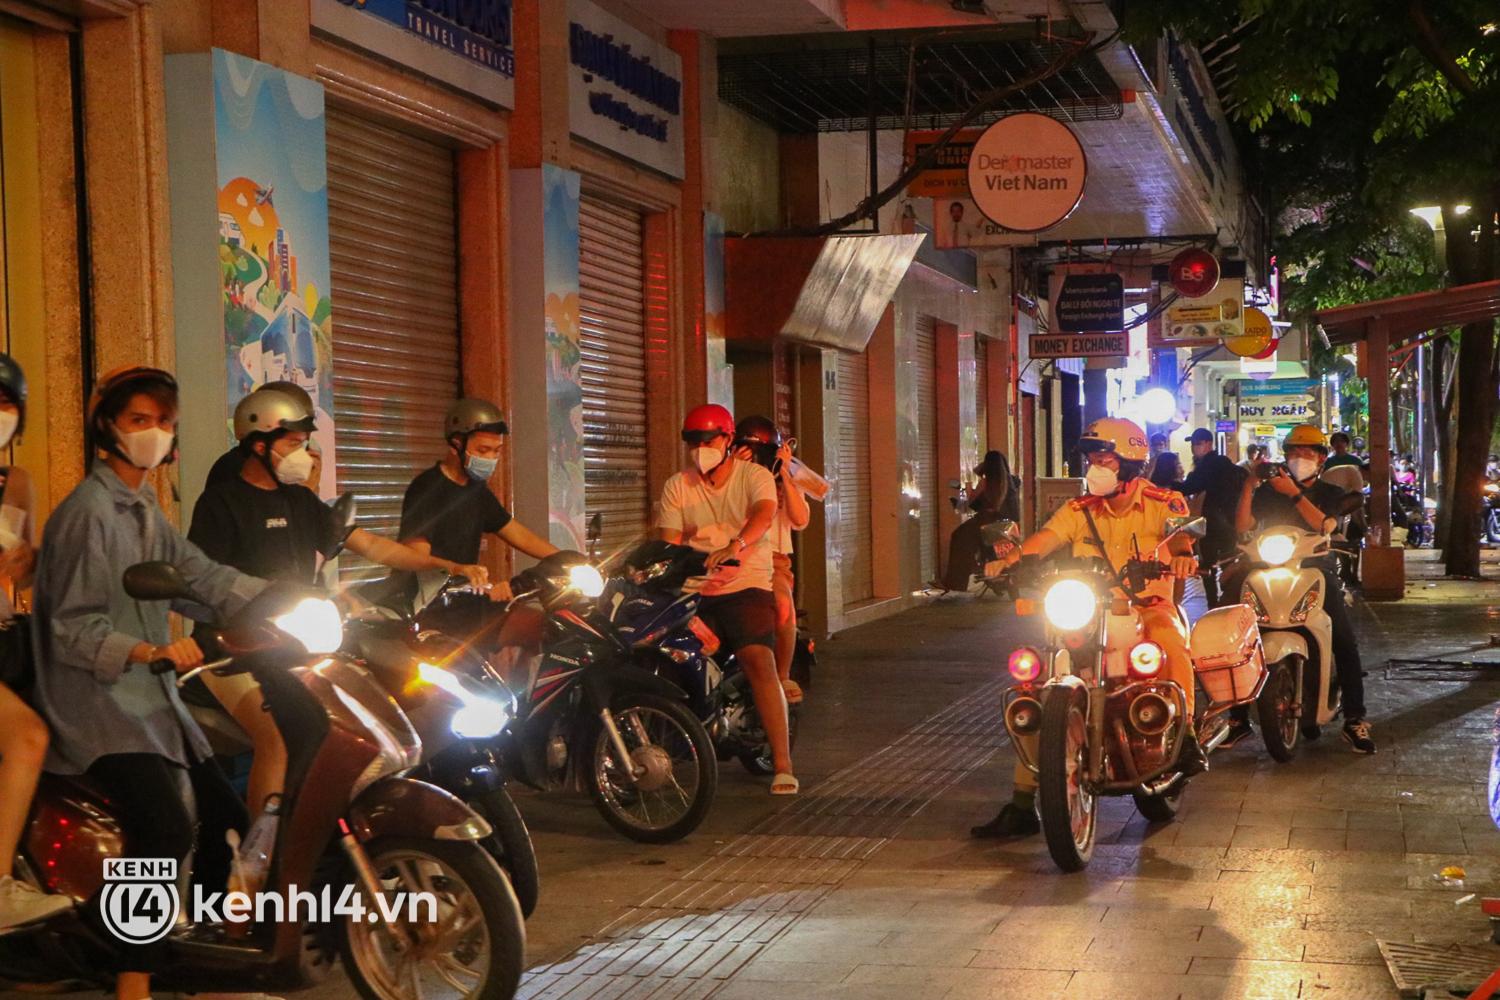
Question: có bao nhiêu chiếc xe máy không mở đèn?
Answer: một chiếc